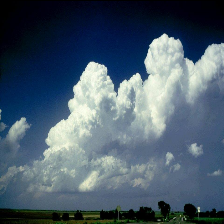
Cloud type: Cumulus